Ely, Cambridgeshire

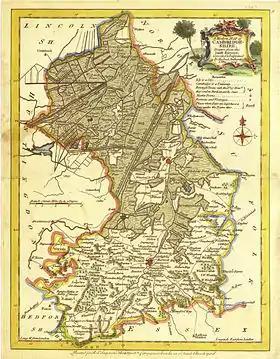
A 1648 drainage map showing the Isle of Ely still surrounded by water Joan Blaeu (1648) "Regiones Inundatae"

There are three tiers of local government covering Ely, at parish (city), district, and county level: City of Ely Council, East Cambridgeshire District Council, and Cambridgeshire County Council.